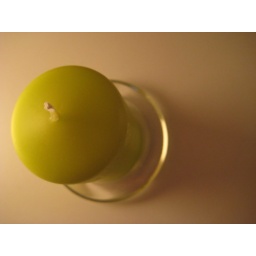
A green candle in my room.